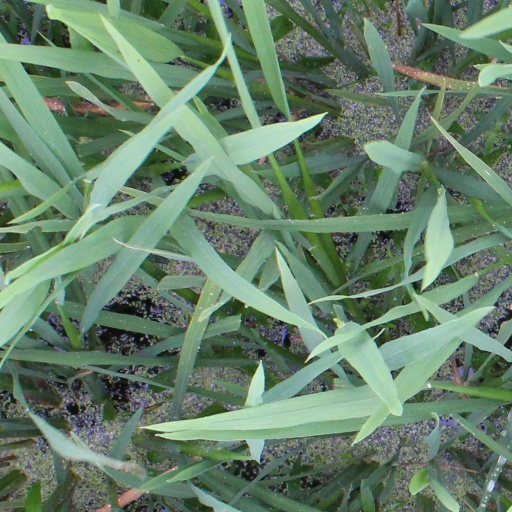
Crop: rice